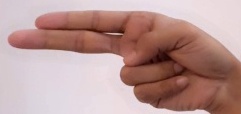
ASL sign: H